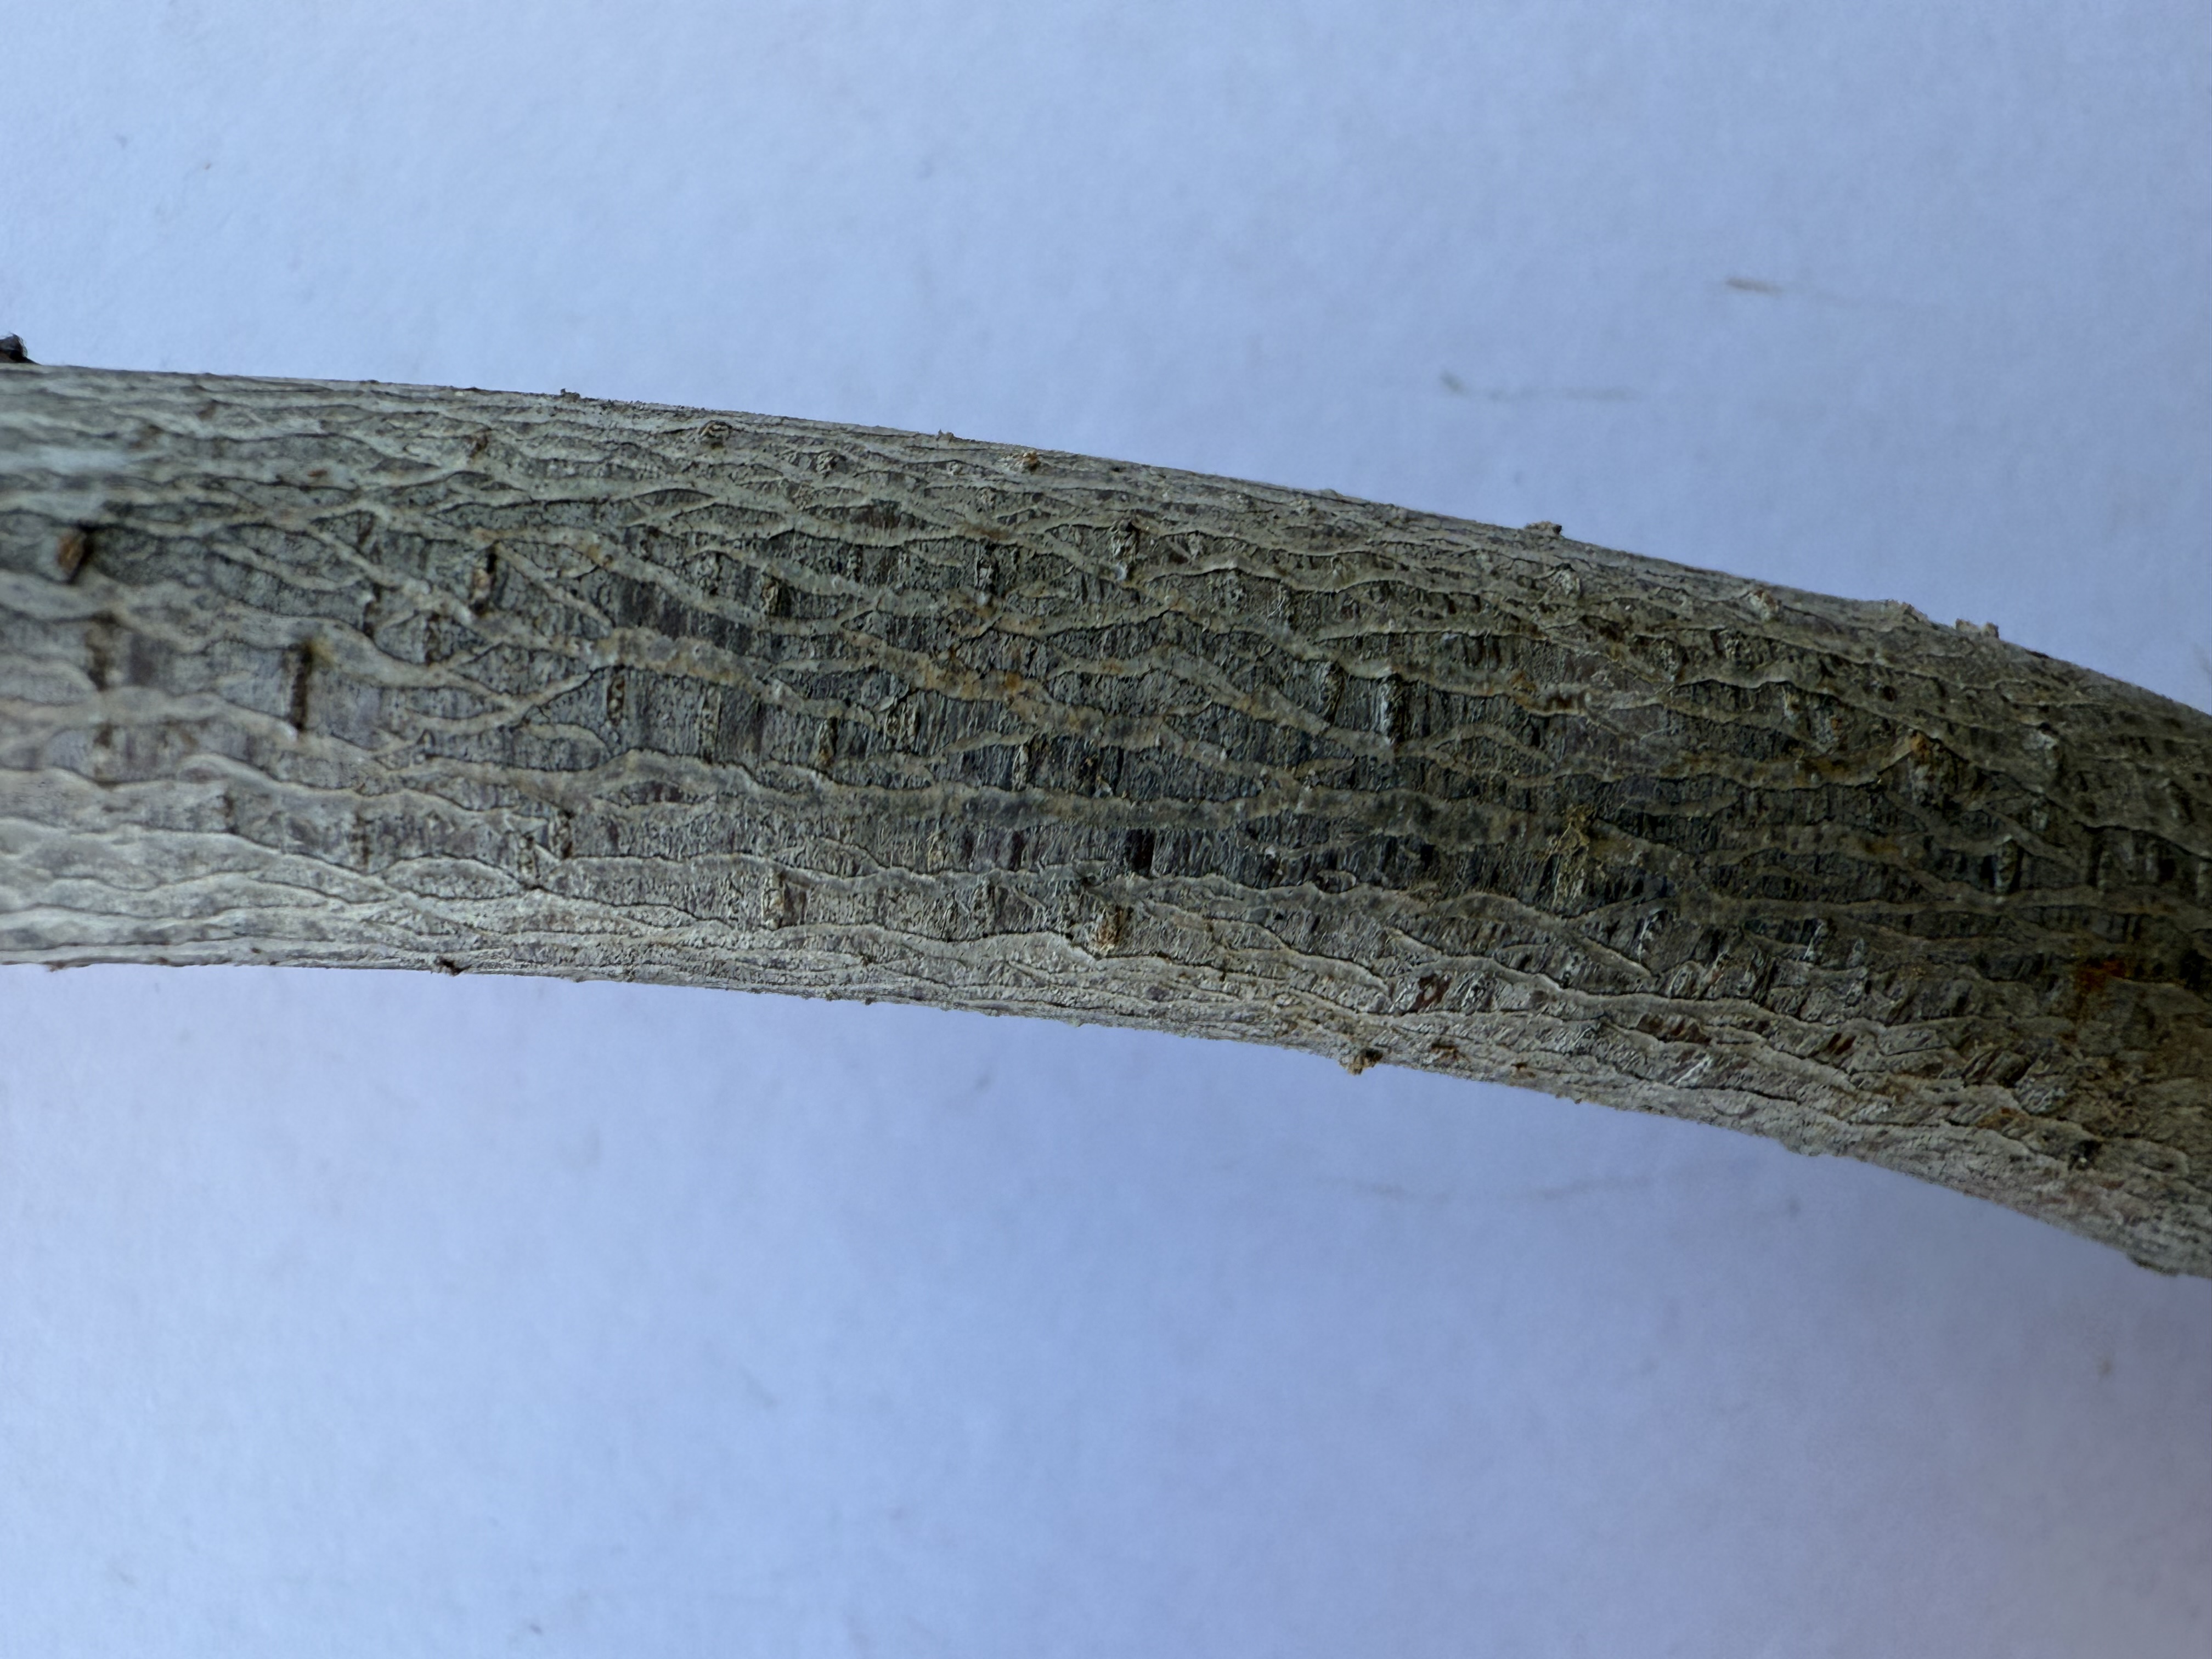
Variety: Red Nectarine